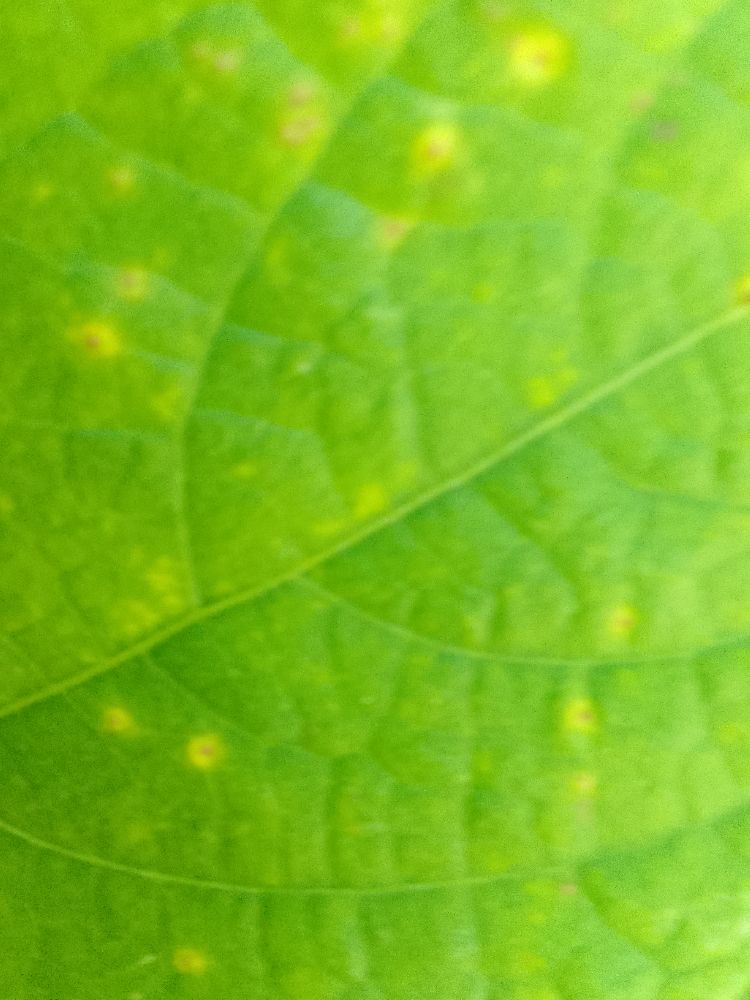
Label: rust